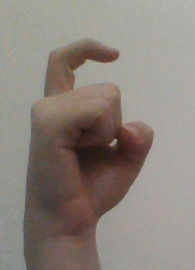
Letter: ra